Maria van Oosterwijck

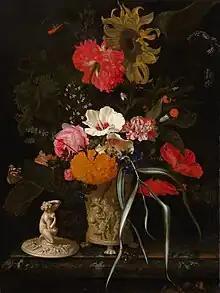
"Still Life with Flowers in a Decorative Vase", c. 1670–1675, Mauritshuis

Very few women were professional artists during the 1600s. In a 2004 book on Dutch Golden Age paintings by art historian Christopher Lloyd, van Oosterwijck was the only woman whose work was included. Early writers tended to depict female artists by correlating virtues which were traditionally held by women with similar values gleaned from interpretation of their paintings. Van Oosterwijck, who devoted her life to her painting rather than being a wife and mother, proved a challenging subject for these writers, and their accounts may not portray her as a fully formed personality. The more personal aspects of her paintings were also largely unexplored. This is in contrast to Rachel Ruysch (1664–1750), who was married and had ten children, and was written about in very personable and glowing terms.